P. G. Wodehouse

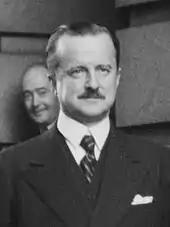
Duff Cooper, 1941

The Wodehouses returned to England, where they had a house in London for some years, but Wodehouse continued to cross the Atlantic frequently, spending substantial periods in New York. He continued to work in the theatre. During the 1920s he collaborated on nine musical comedies produced on Broadway or in the West End, including the long-running "Sally" (1920, New York), "The Cabaret Girl" (1922, London) and "Rosalie" (1928, New York). He also wrote non-musical plays, including "The Play's the Thing" (1926), adapted from Ferenc Molnár, and "A Damsel in Distress" (1928), a dramatisation of his 1919 novel.